St Andrew's Church, Clevedon

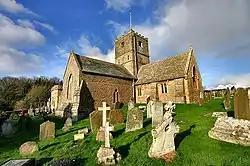

The Church of St Andrew in Clevedon, Somerset, England. Parts of the original 12th-century church remain with 14th- and 15th-century additions. It is on a hill overlooking the Bristol Channel, and has been designated as a Grade I listed building.